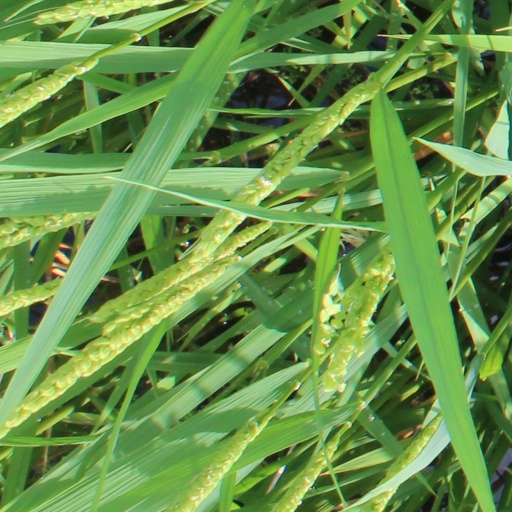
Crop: rice